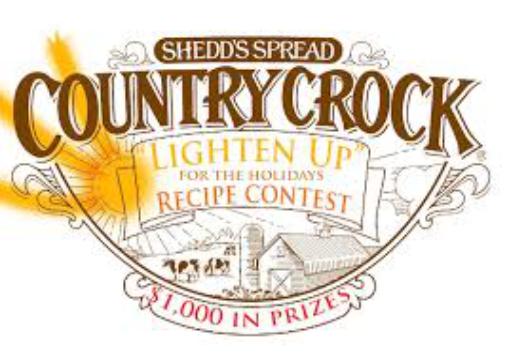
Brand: Country Crock
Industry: Food